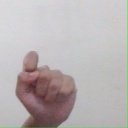
अक्षर: घ